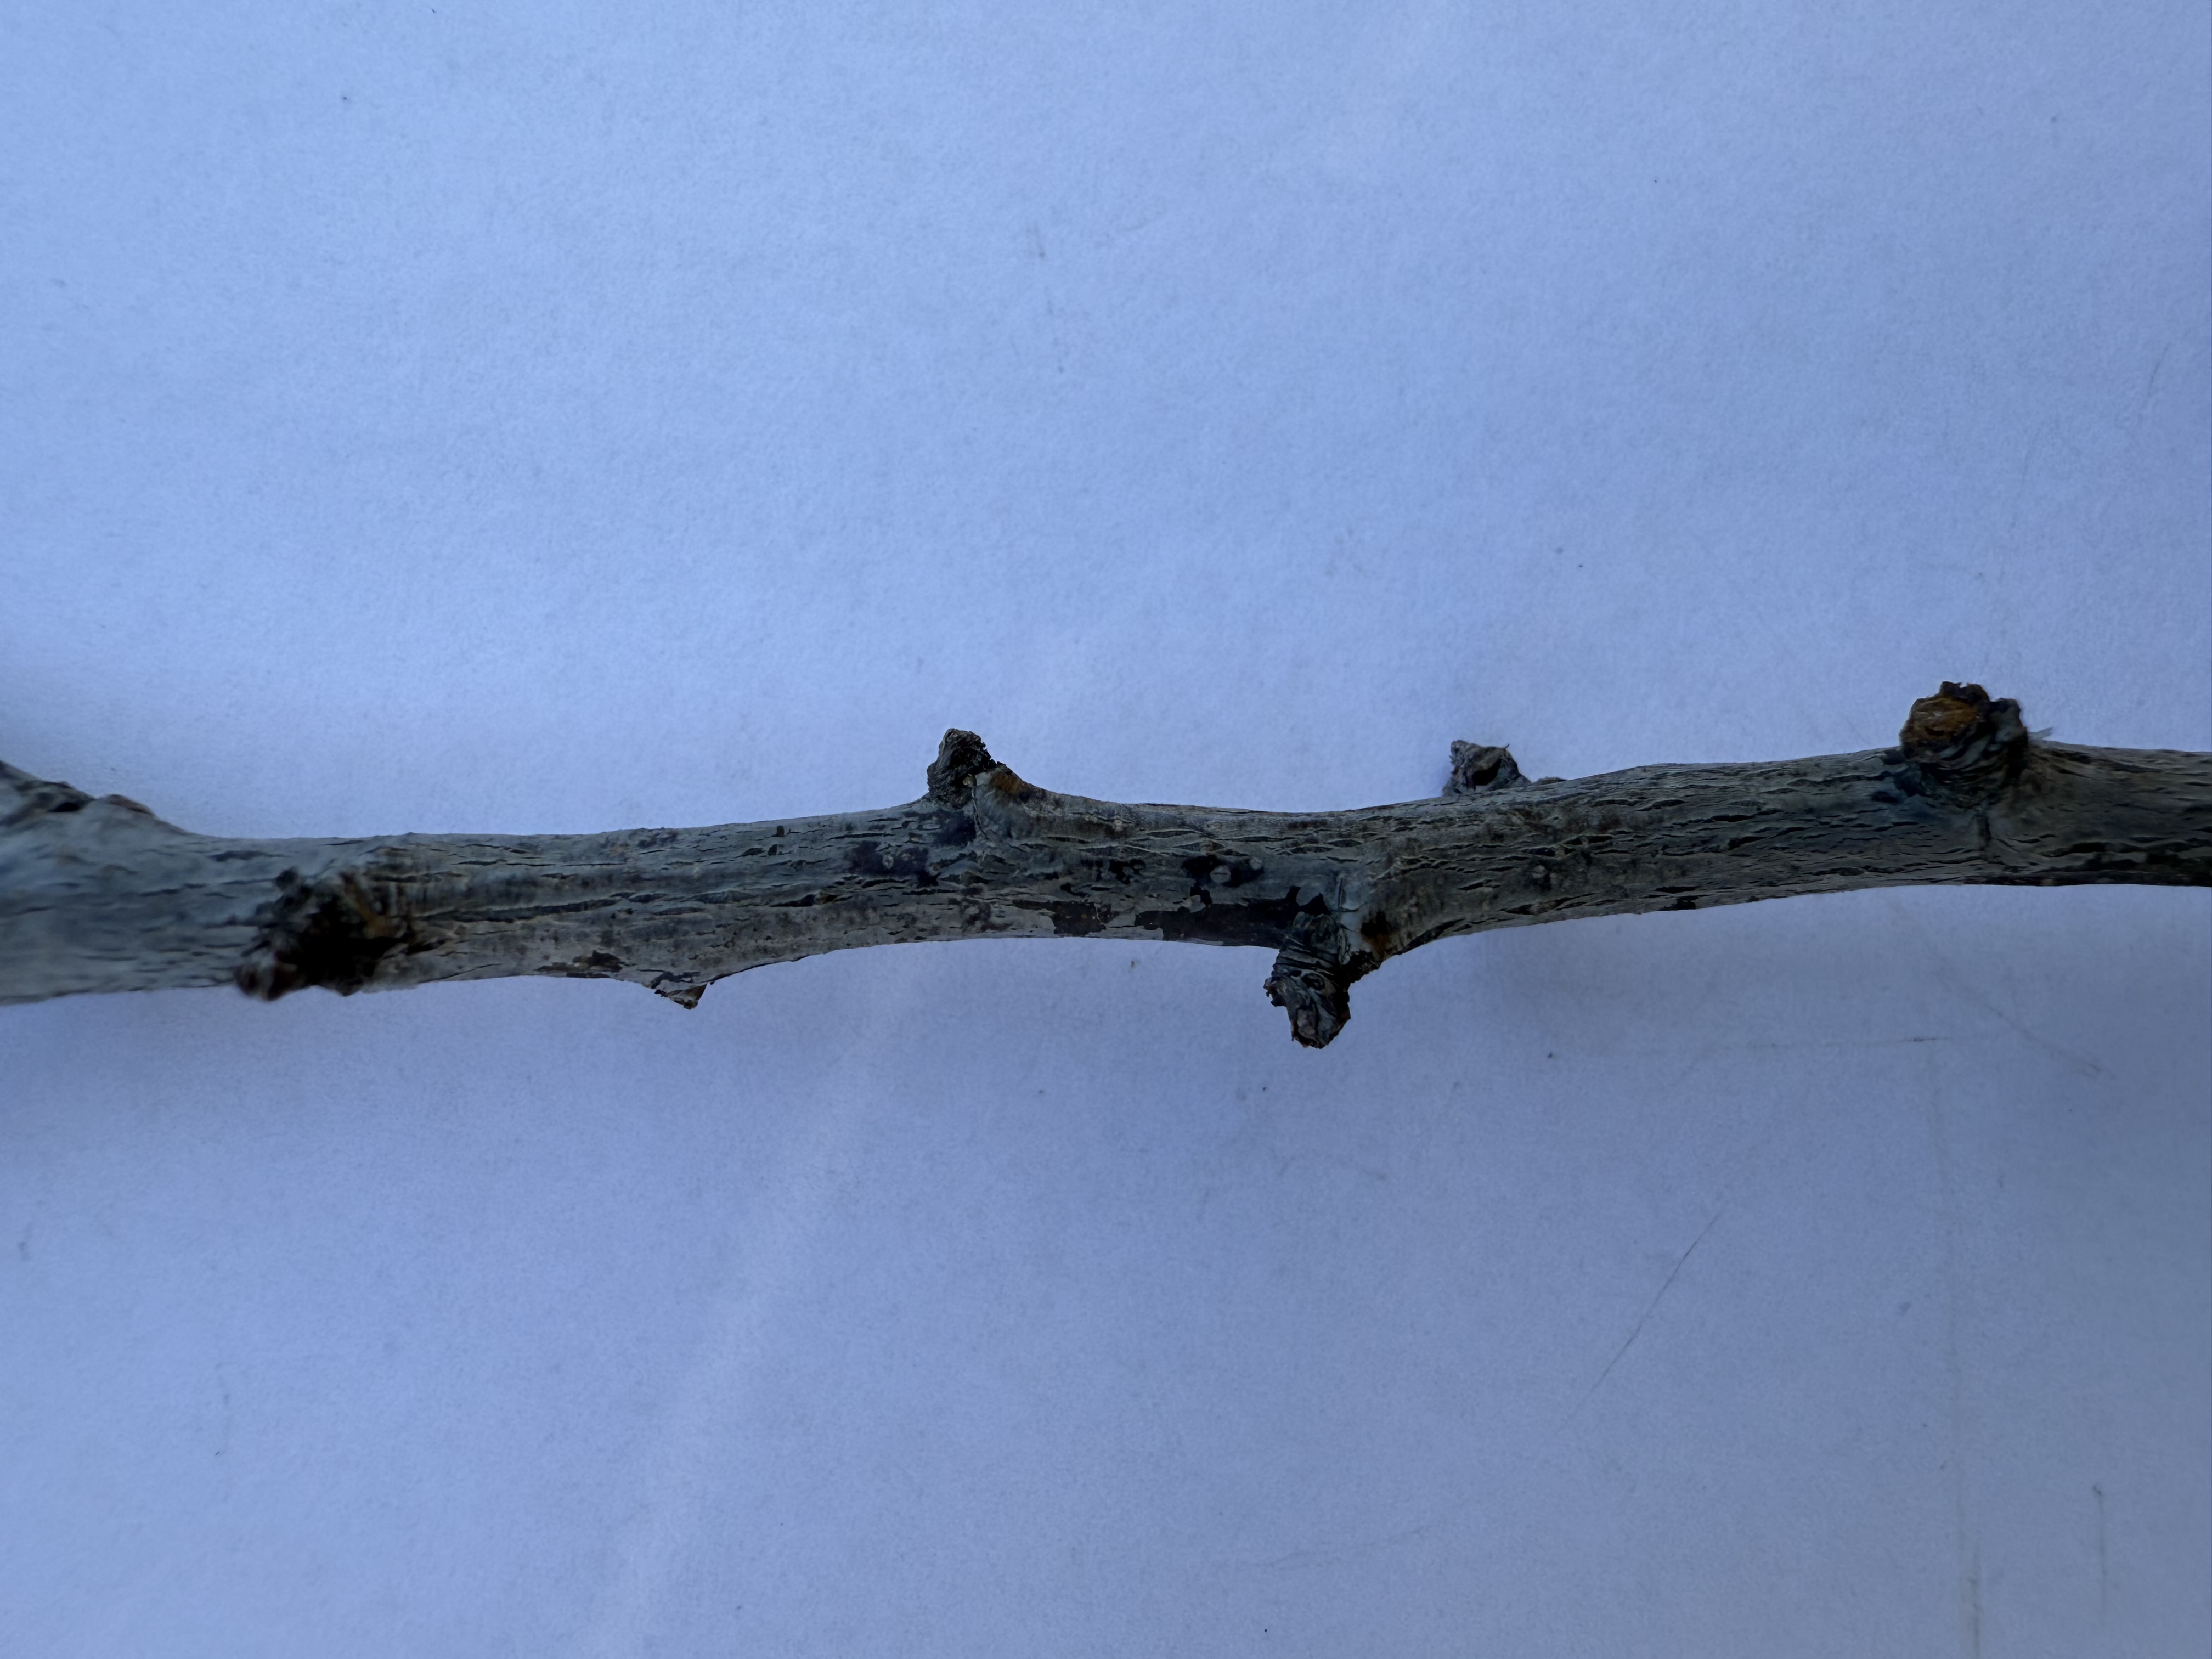
Variety: Black Splendor Plum